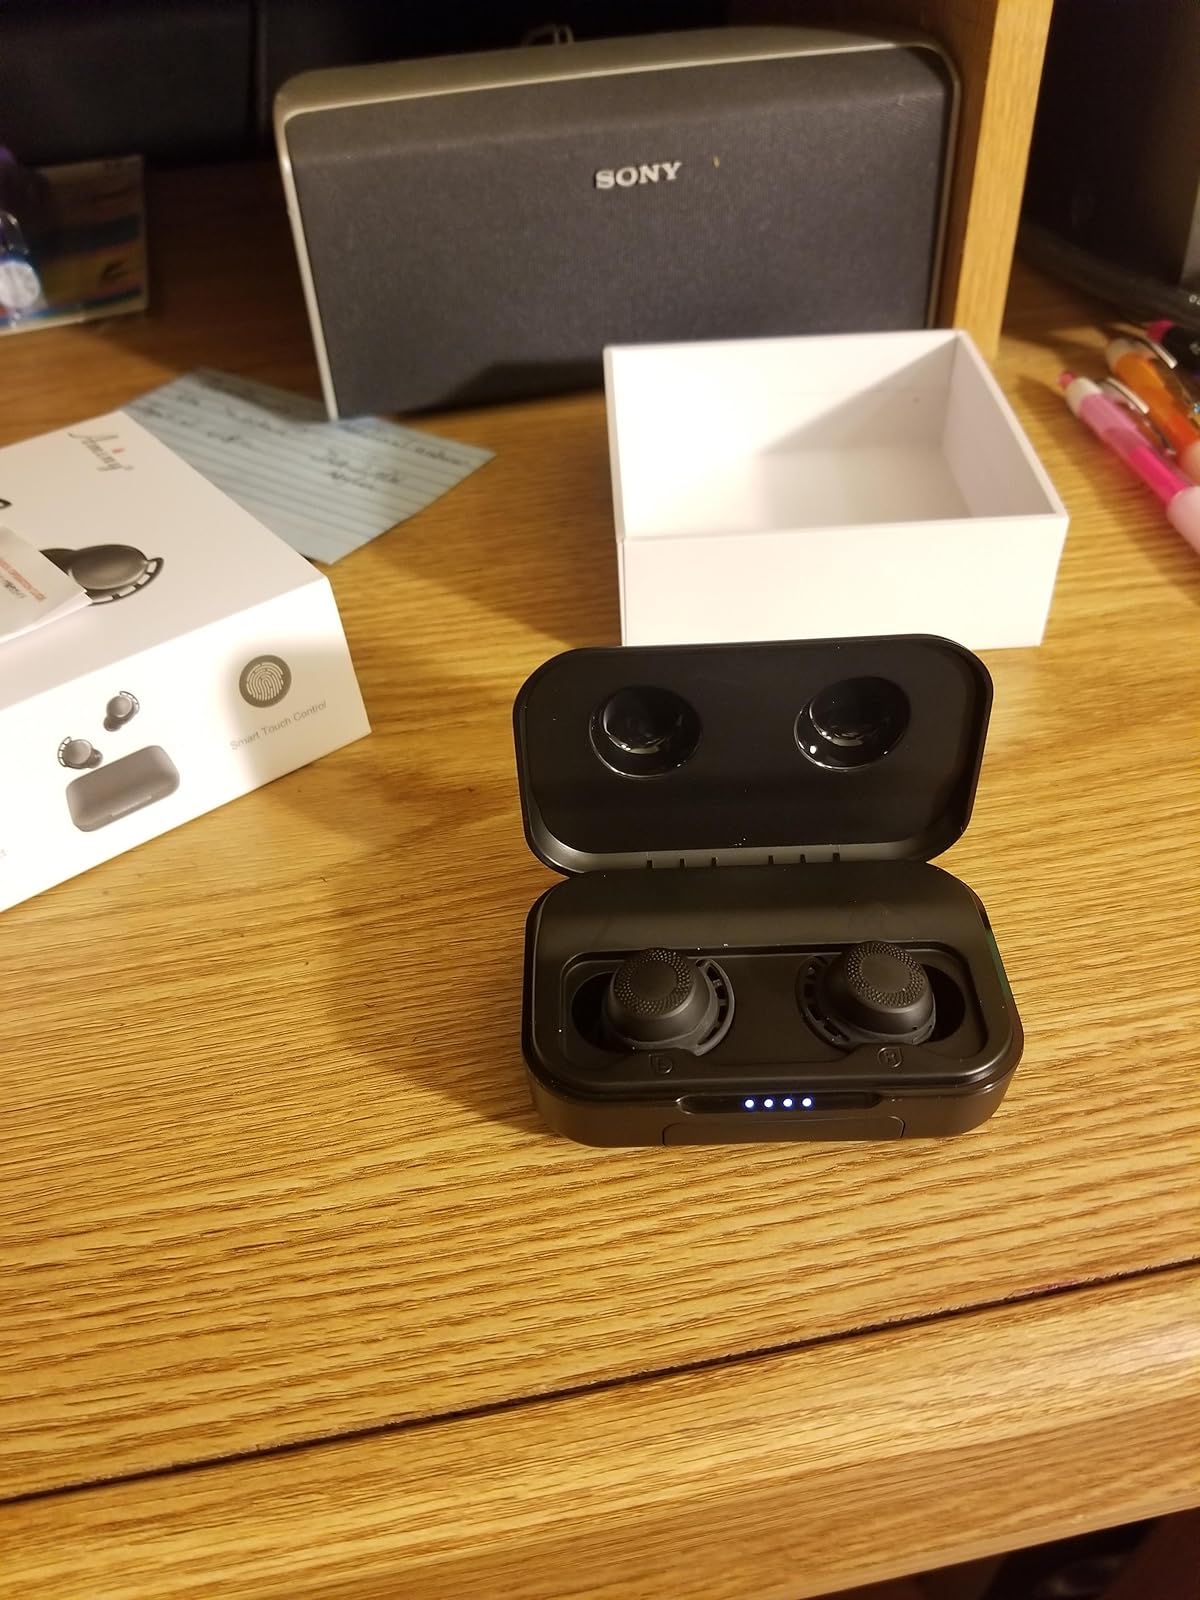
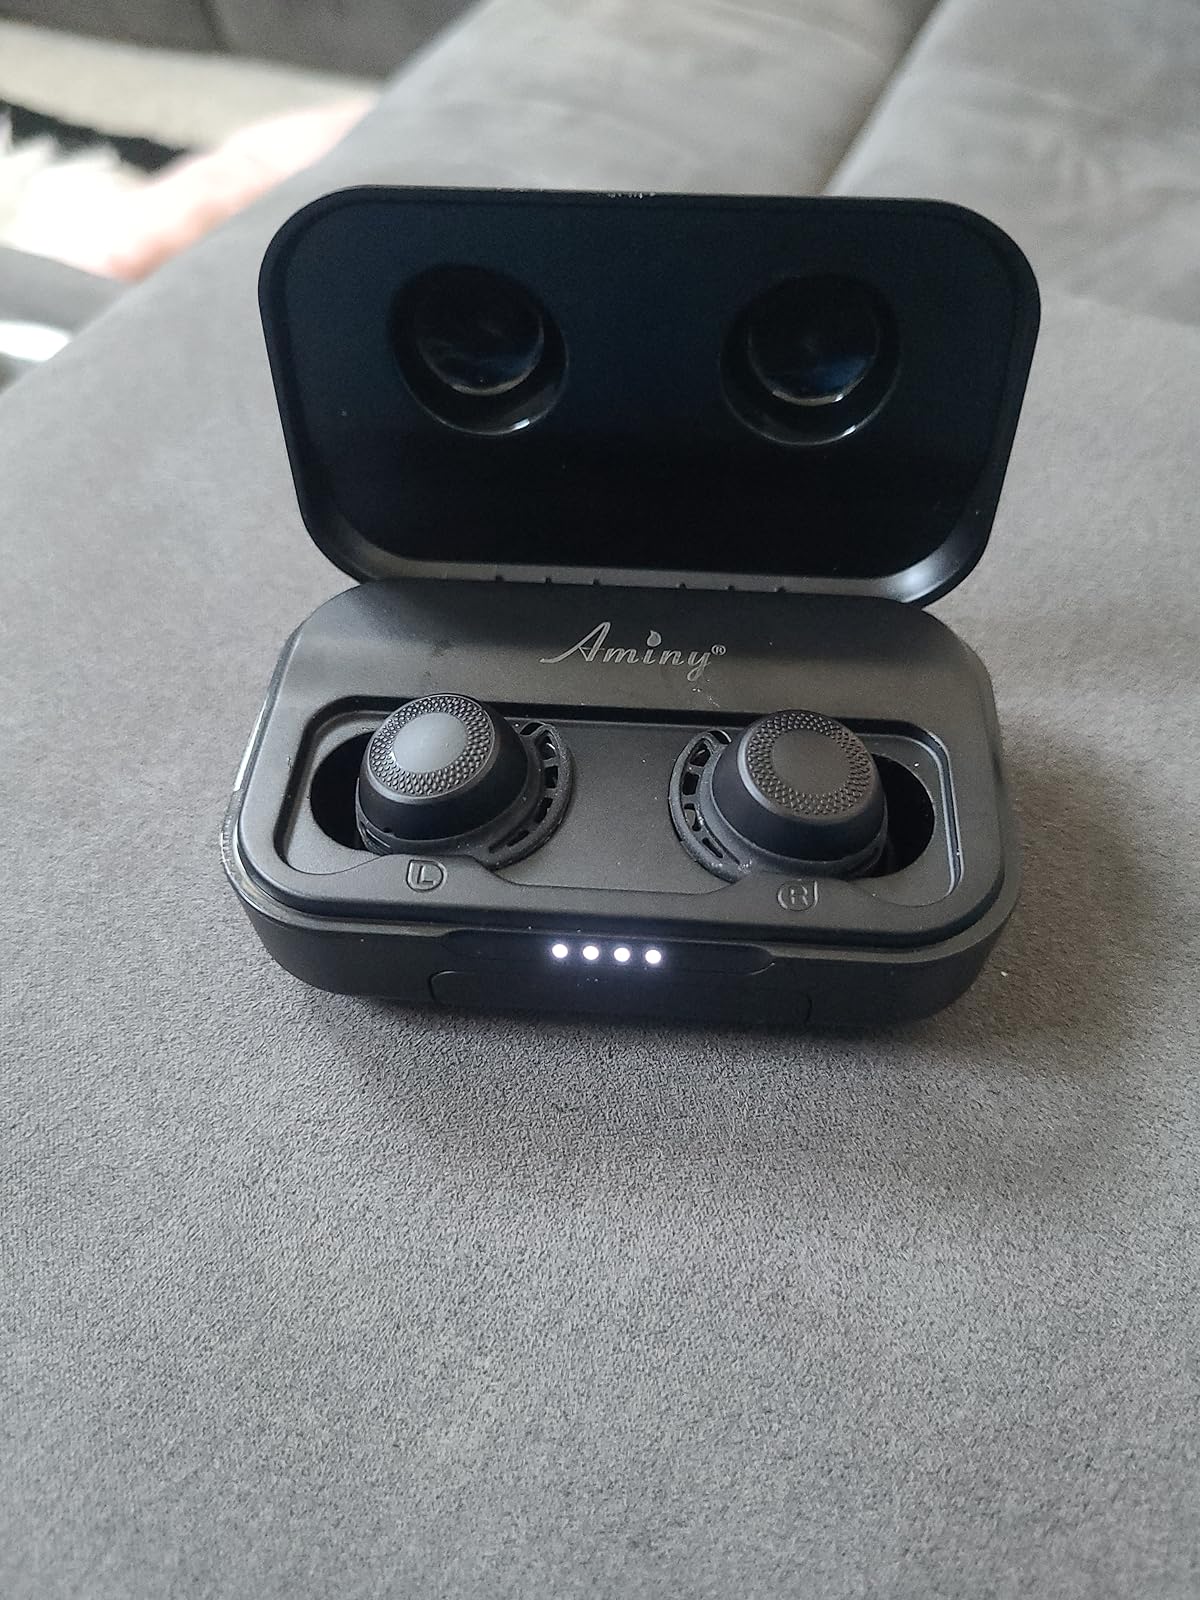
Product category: earbuds
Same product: yes